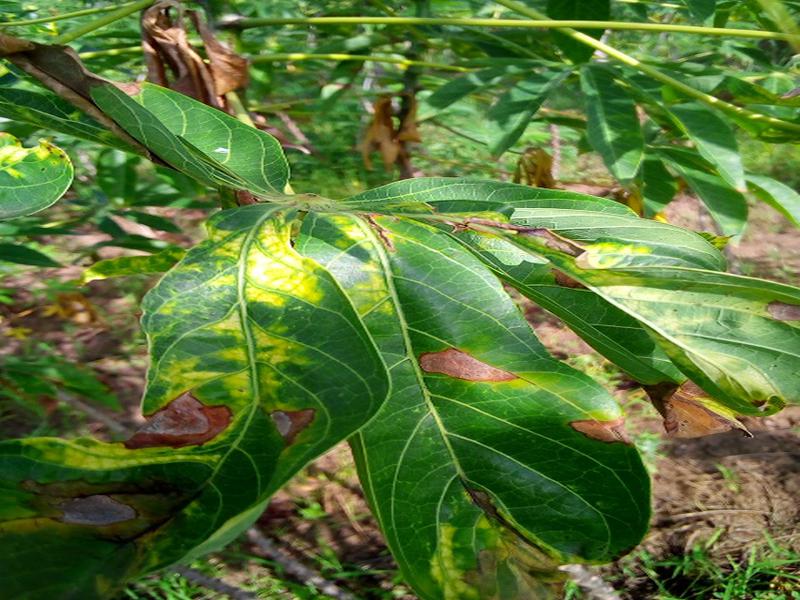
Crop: cassava
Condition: mosaic_disease